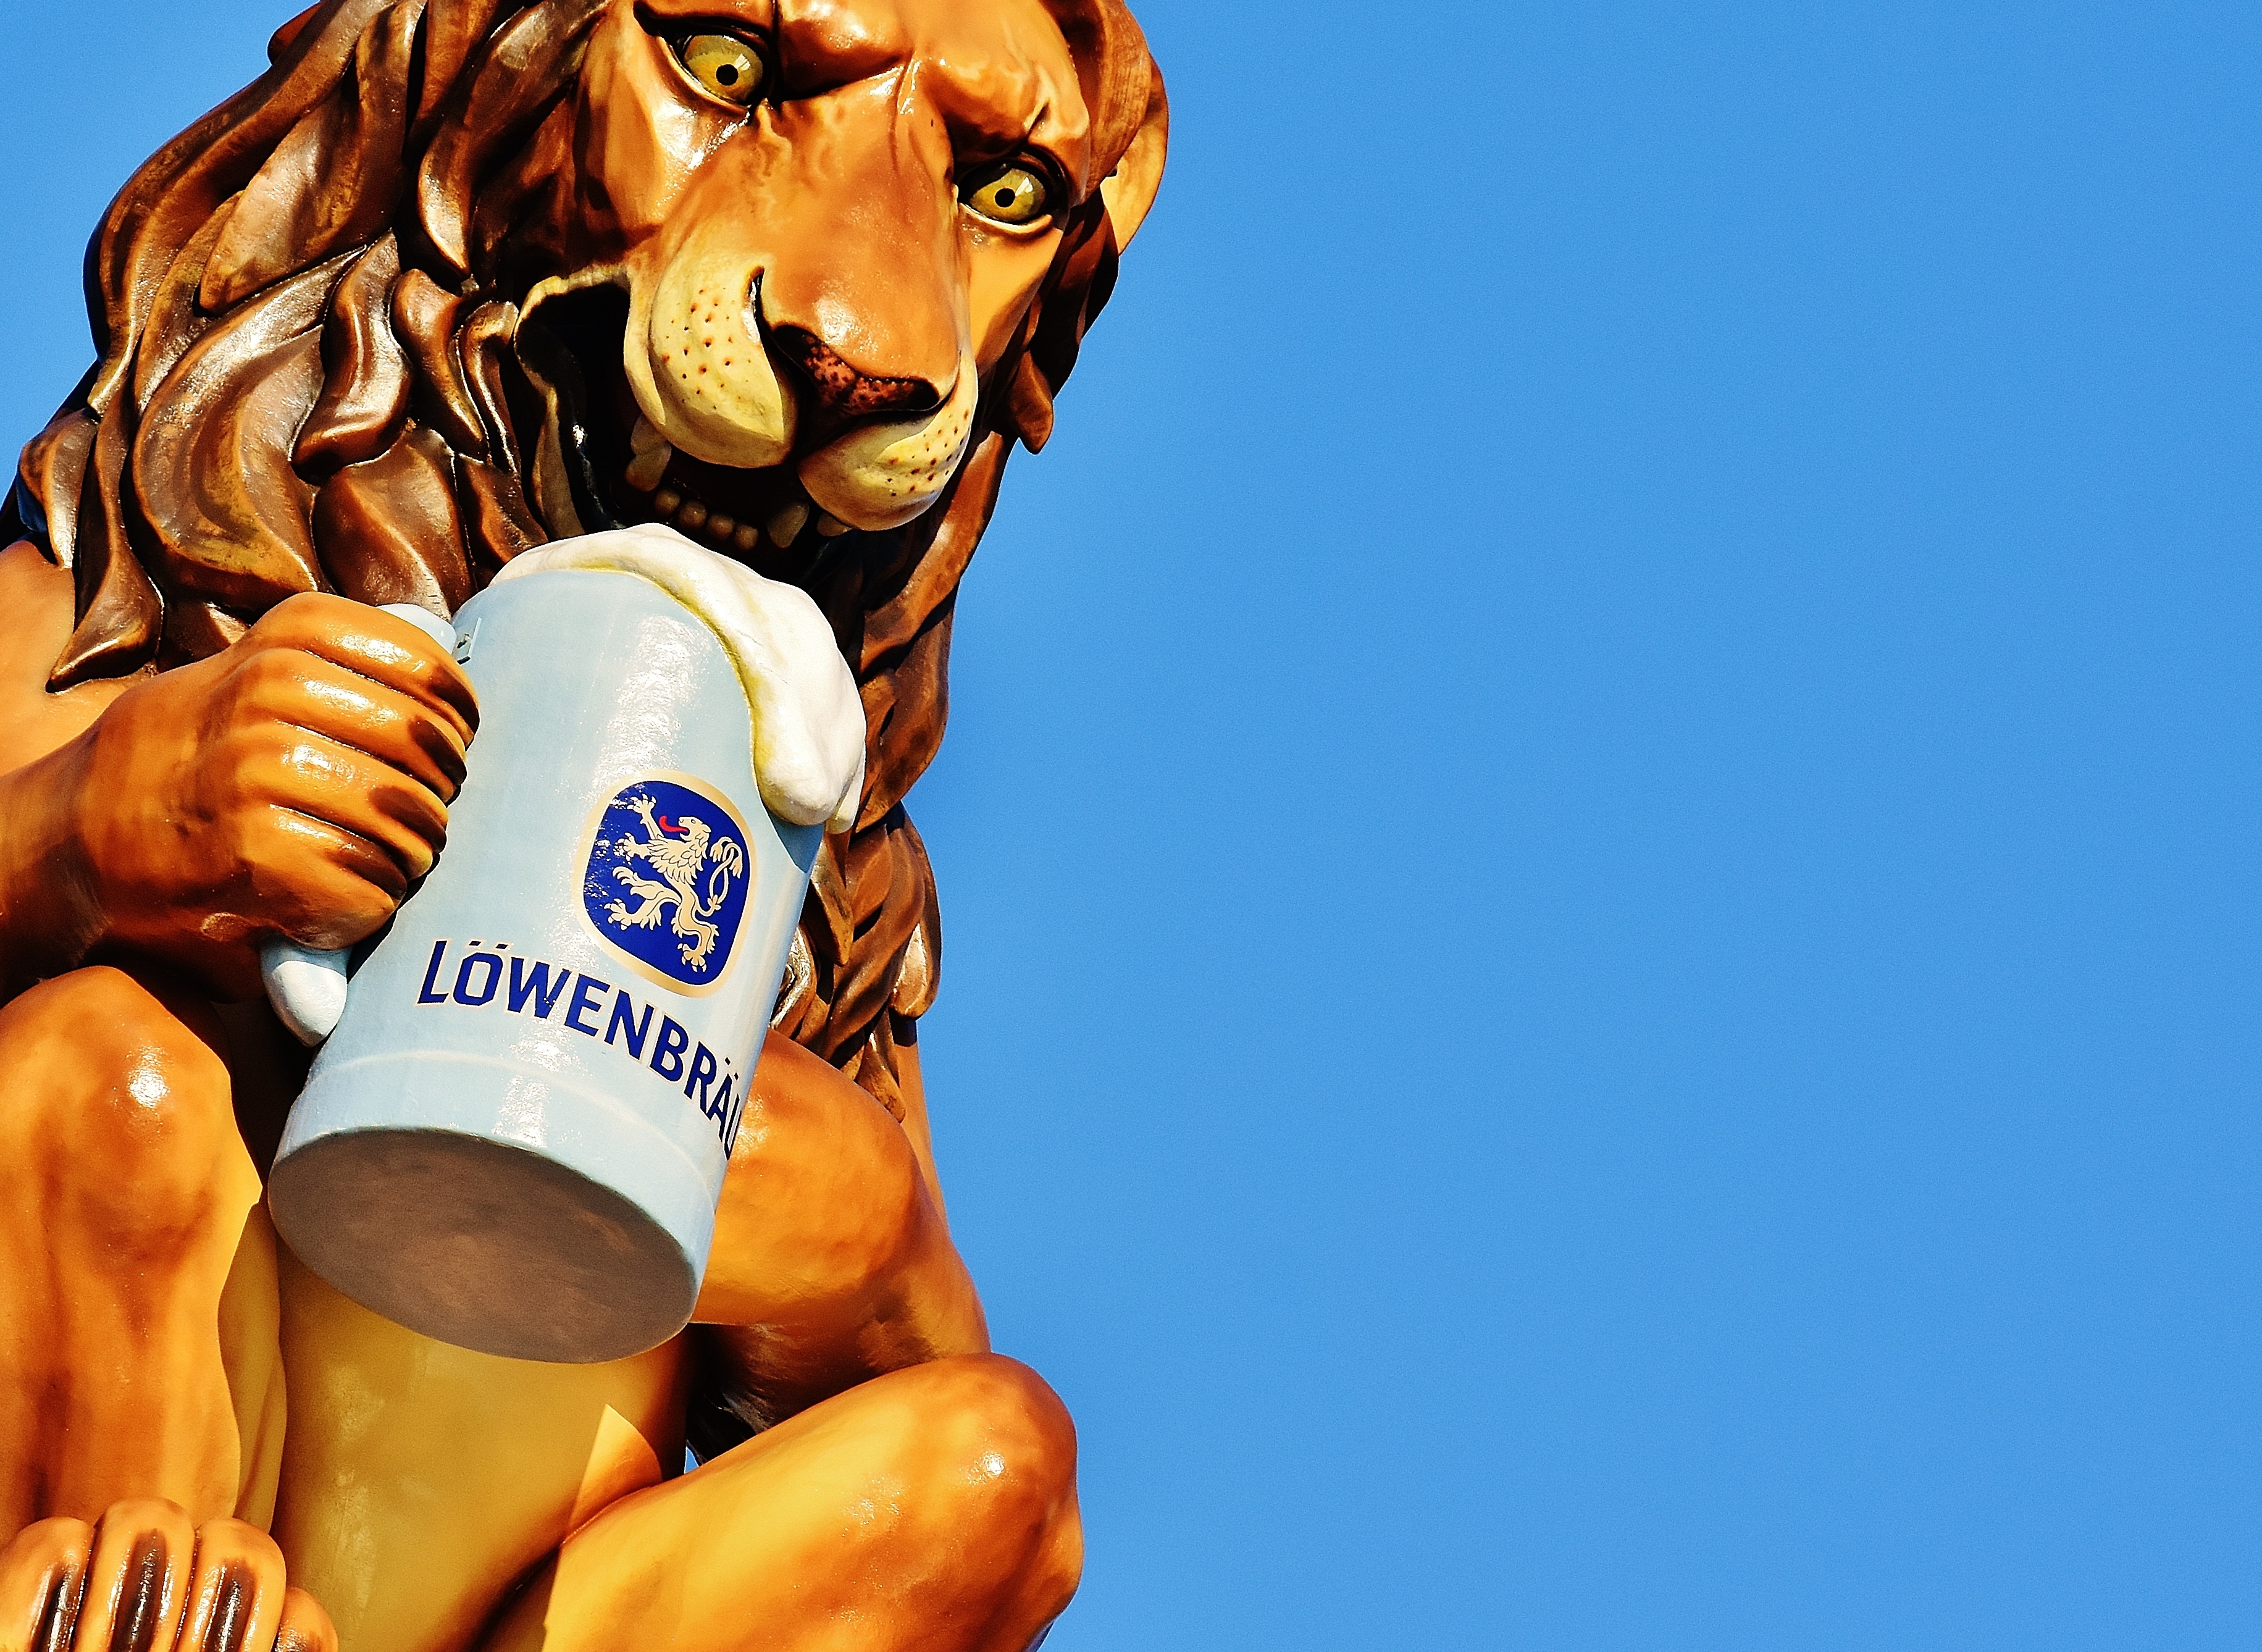
lion, muscle, beer, bavaria, tradition, gastronomy, munich, oktoberfest, brewery, folk festival, traditionally, beer garden, l wenbr u